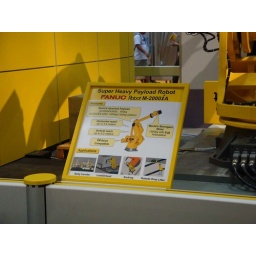
A sign near the base of the M-2000iA highlights some of its capabilities.